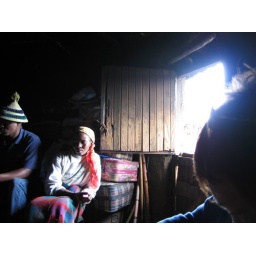
owner of the house, sitting by the window while the guide talks to us